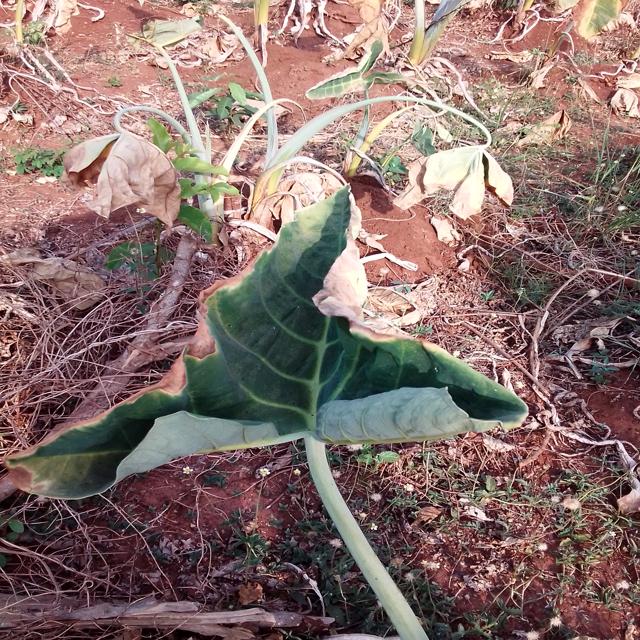
Label: Early_Blight